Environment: real
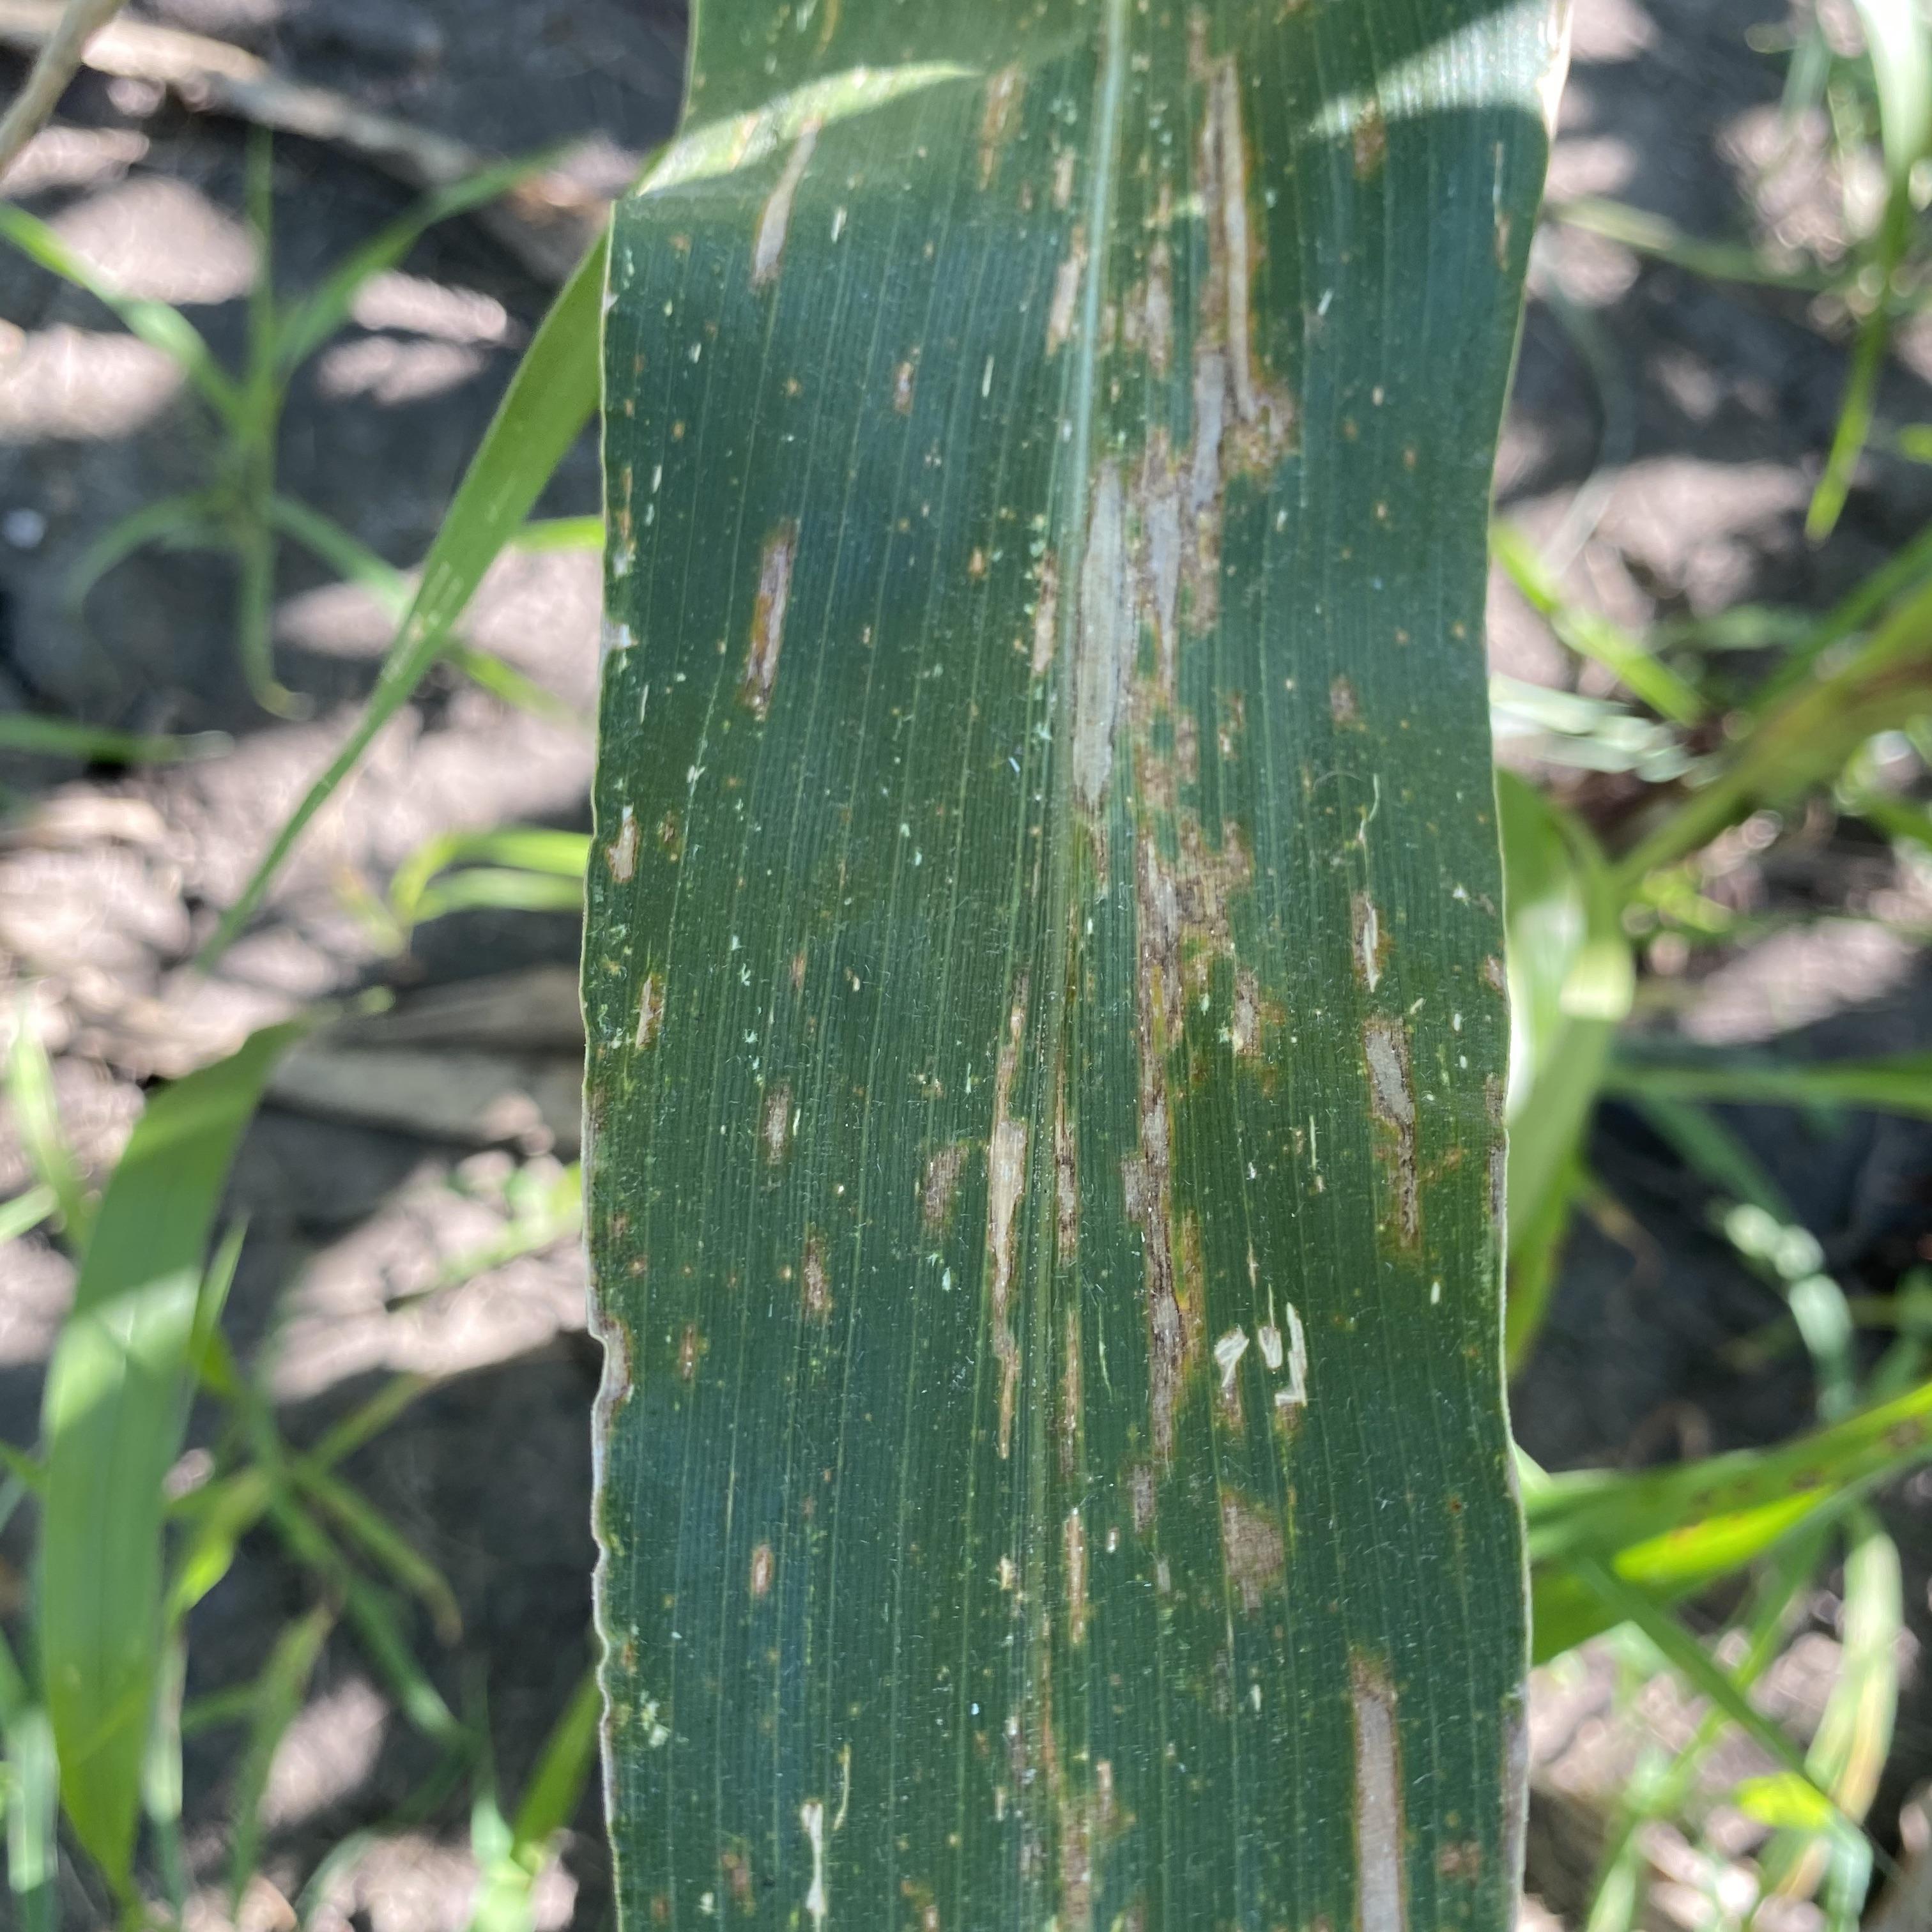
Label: gray_leaf_spot